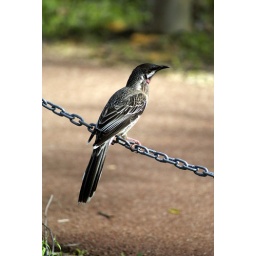
These birds are plentiful around Perth. They are everywhere. Good for practice photography. They are an attractive bird and quite vocal.